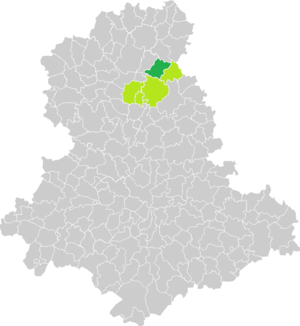
Carte de situation de la commune de Saint-Sornin-Leulac (en vert foncé) dans le votre Canton (en vert clair) sur une carte des communes de la Haute-Vienne
Saint-Sornin-Leulac est une commune française située dans la région naturelle de la Basse Marche, dans le département de la Haute-Vienne, en région Nouvelle-Aquitaine. Elle est située sur la route Centre-Europe Atlantique.